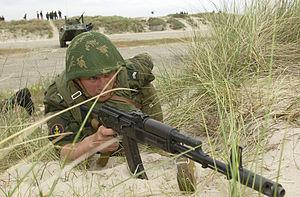
L'AK-74 est un fusil d'assaut mis en service par l'Union soviétique en 1974, pour remplacer l'AKM par une arme de plus petit calibre qui puisse offrir les mêmes avantages que le M16 américain.
L’infanterie de marine est la force armée amphibie de la marine russe. En service depuis 1705, date de sa création, elle a combattu pendant les guerres napoléoniennes, la guerre de Crimée, la guerre russo-japonaise ainsi que la Première et la Seconde Guerre mondiale. Sous l’ère soviétique, c’est sur décision de l'amiral Gorshkov que la marine russe s’est vue dotée d’une infanterie de marine qui interviendra à travers le monde à de nombreuses reprises. Après la chute de l’Union soviétique, les troupes de marine russes connaissent des temps difficiles avec l’ensemble des forces armées soviétiques, se caractérisant par une nette diminution en matériel et effectif.